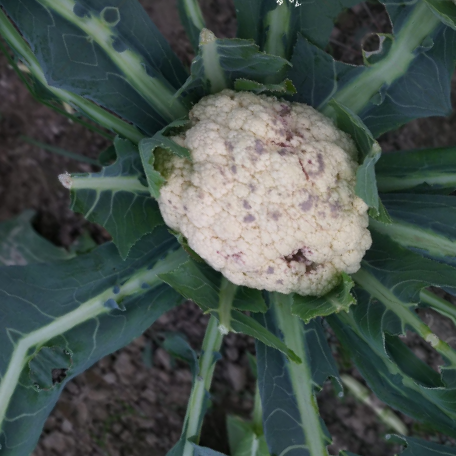
Label: Bacterial spot rot